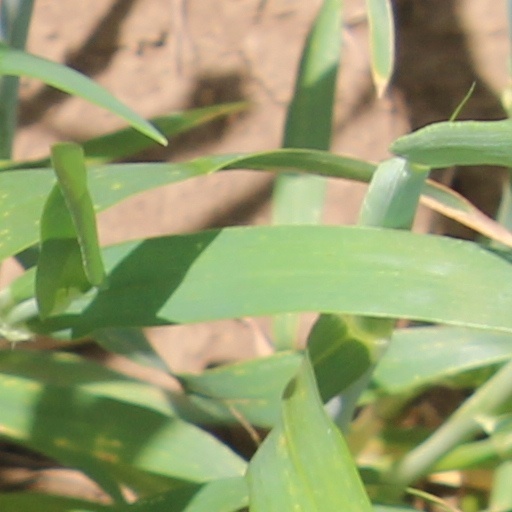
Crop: wheat